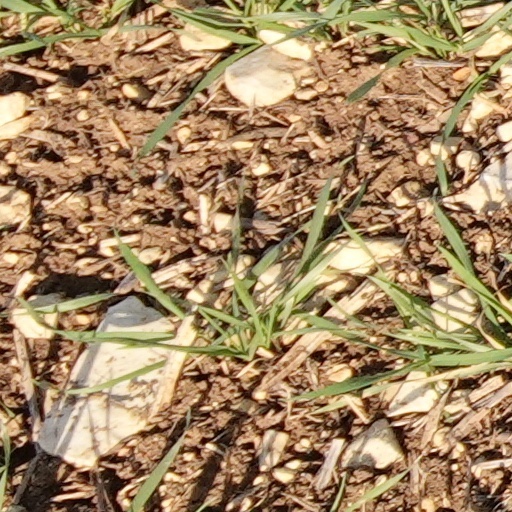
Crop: wheat